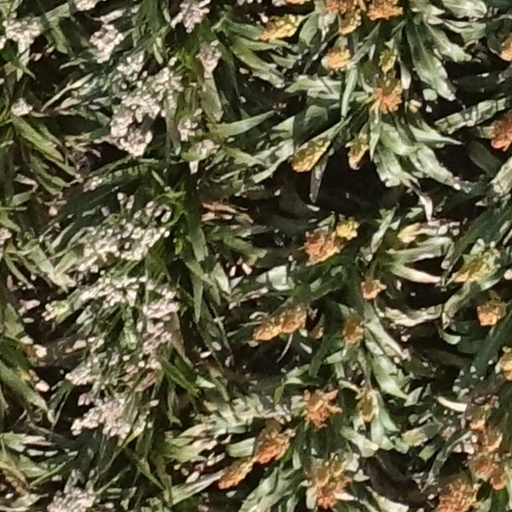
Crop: sorghum